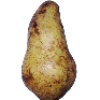
Label: Pear Abate 1